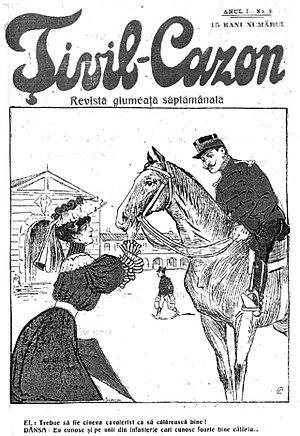
Nicolae S. Petrescu-Găină, né le 31 mars 1871 à Craiova et mort le 15 février 1931 à Bucarest, en Roumanie, est un caricaturiste roumain. Considéré comme un précurseur de la caricature roumaine, il a réalisé des dessins des hommes politiques de cette époque, des sculpteurs, des peintres et des grands intellectuels qui ont vécu au tournant du XXᵉ siècle.